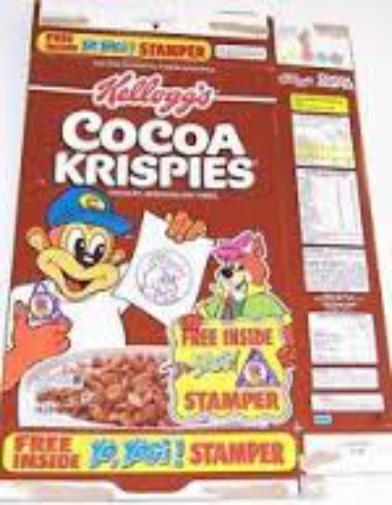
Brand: Cocoa Krispies
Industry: Food